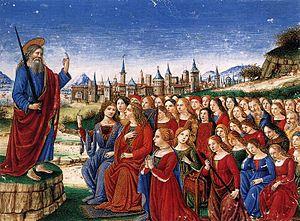
Le Bréviaire de Matthias Corvin est un manuscrit enluminé entre 1487 et 1492 pour le roi Matthias de Hongrie. Contenant le texte d'un bréviaire à l'usage de Rome, il a été décoré par Attavante degli Attavanti à Florence, pour faire partie de la Bibliotheca Corviniana. Il est actuellement conservé à la Bibliothèque apostolique vaticane sous la cote Urb.lat.112.